Directed evolution

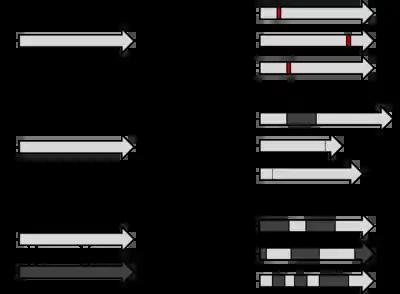
Starting gene (left) and library of variants (right). Point mutations change single nucleotides. Insertions and deletions add or remove sections of DNA. Shuffling recombines segments of two (or more) similar genes.

The first step in performing a cycle of directed evolution is the generation of a library of variant genes. The sequence space for random sequence is vast (10 possible sequences for a 100 amino acid protein) and extremely sparsely populated by functional proteins. Neither experimental, nor natural evolution can ever get close to sampling so many sequences. Of course, natural evolution samples variant sequences close to functional protein sequences and this is imitated in DE by mutagenising an already functional gene.